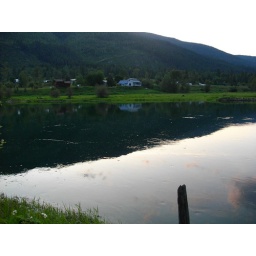
facing west, the slocan river in spate. the water runs deep, strong, and almost silently. click on the tag &amp;quot;compare slocan river.&amp;quot;